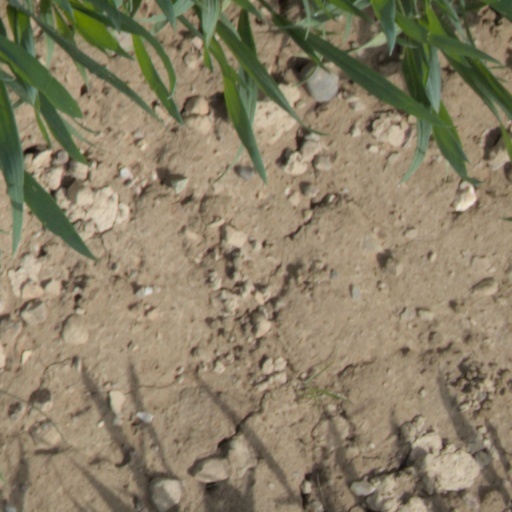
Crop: wheat